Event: Nepal Earthquake
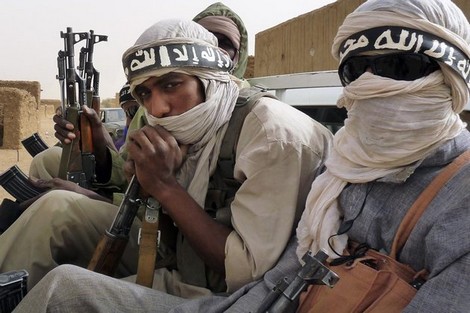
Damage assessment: no_damage